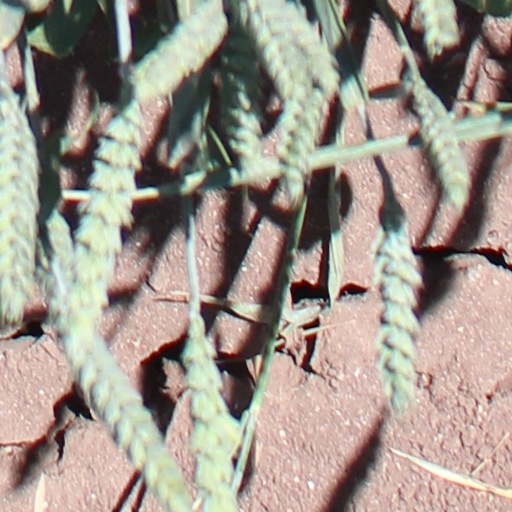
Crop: wheat